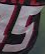
Number: 5